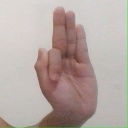
अक्षर: फ